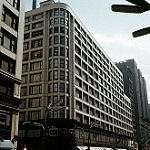
Label: buildings